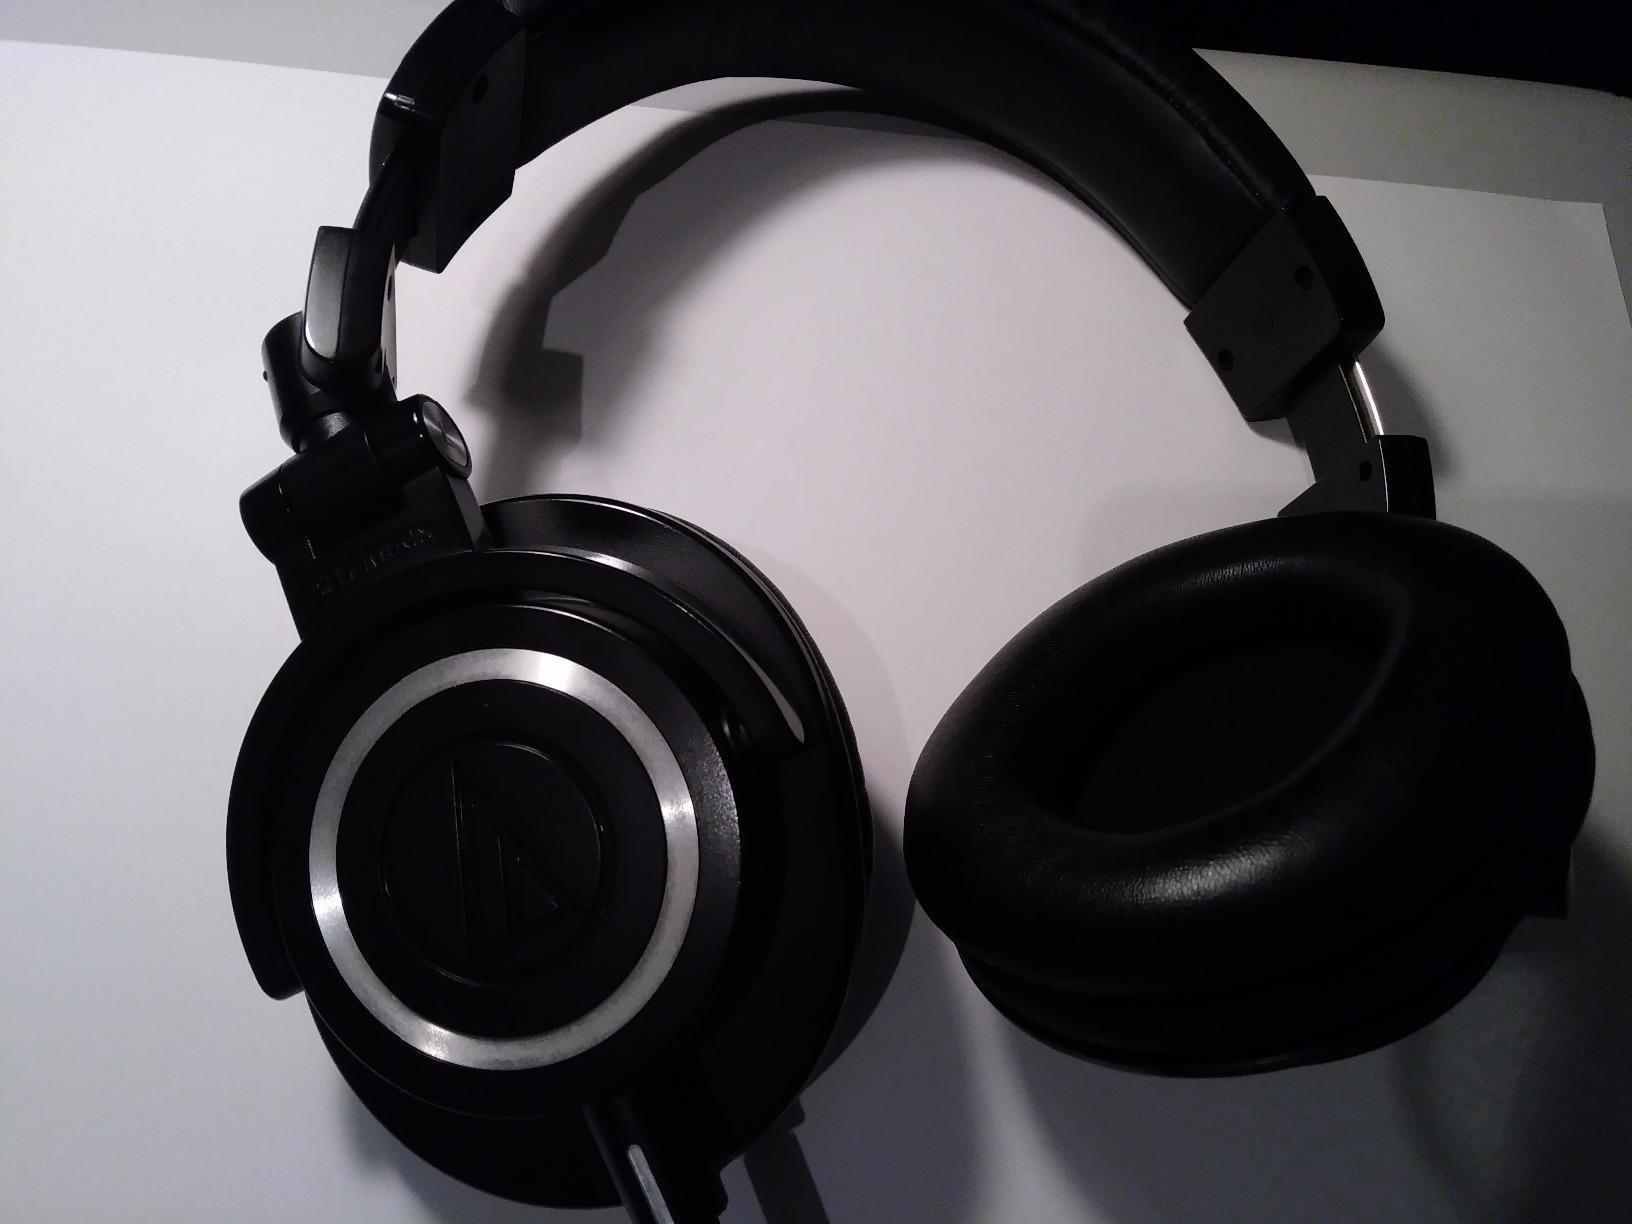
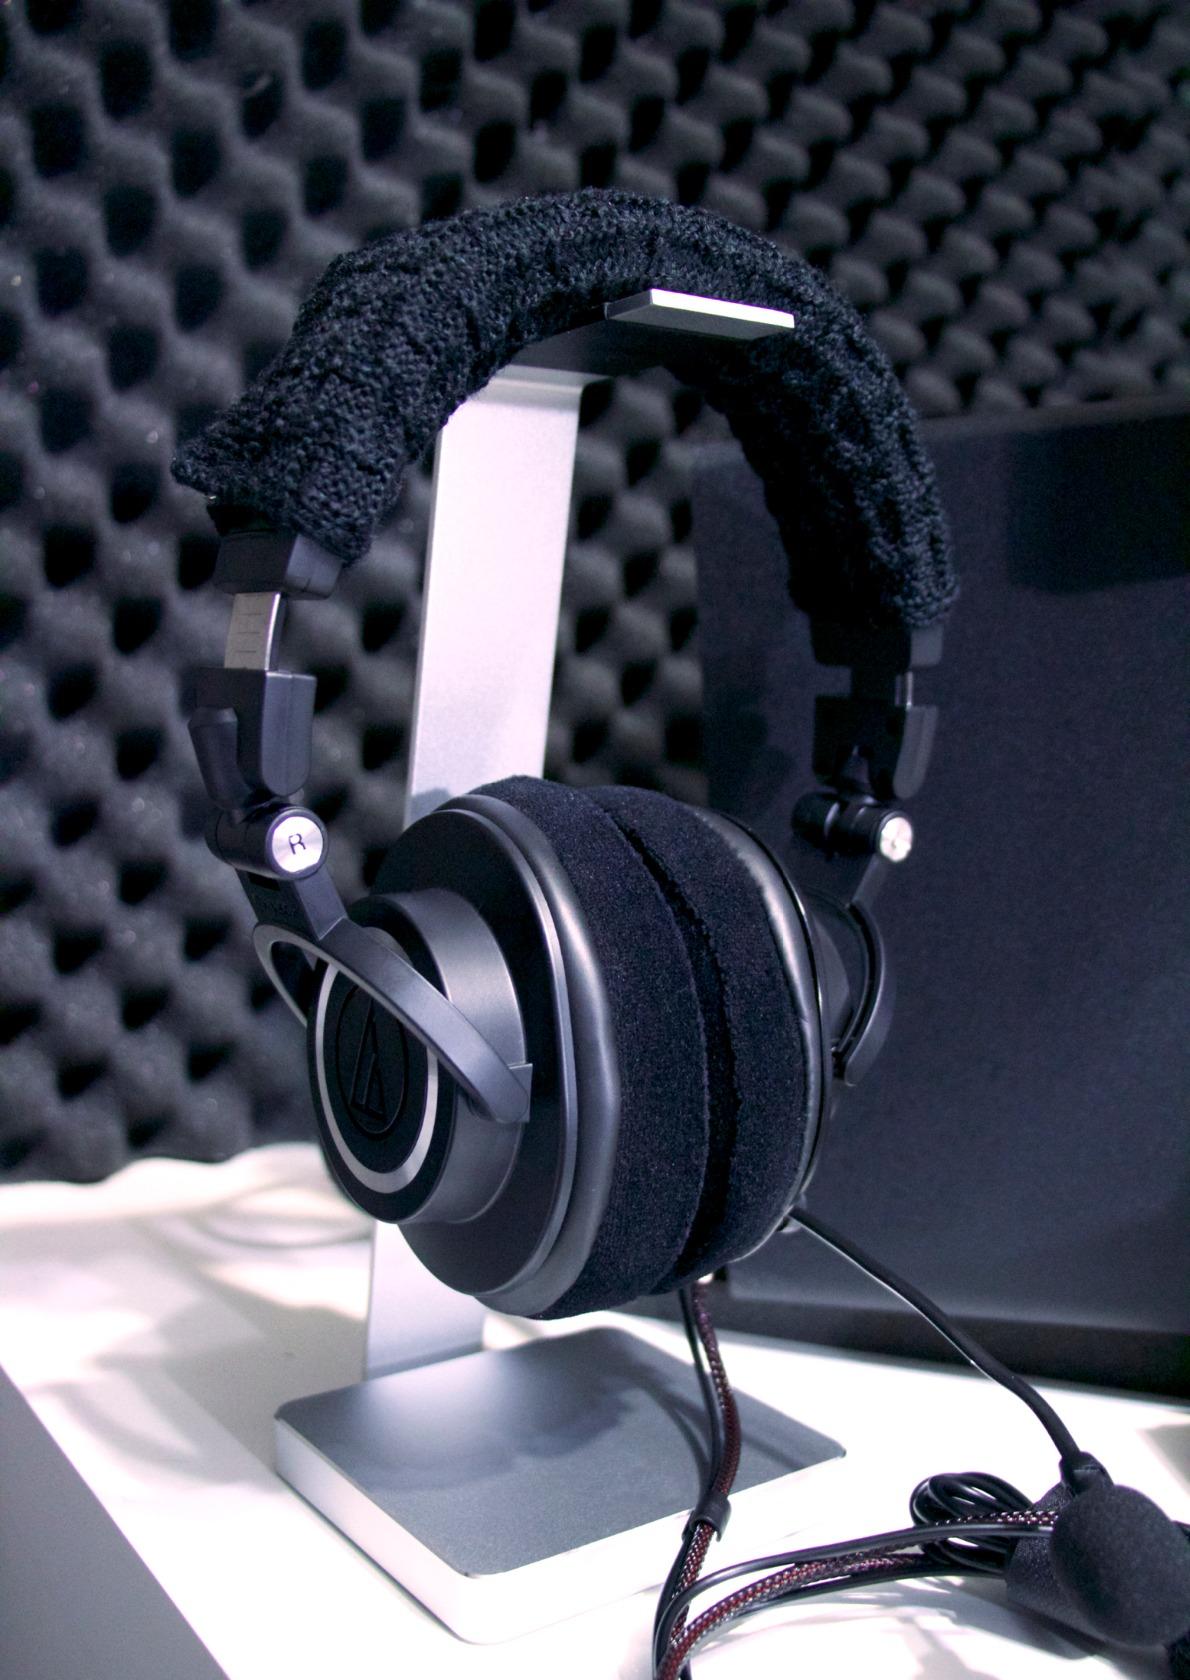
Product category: headphones
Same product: yes